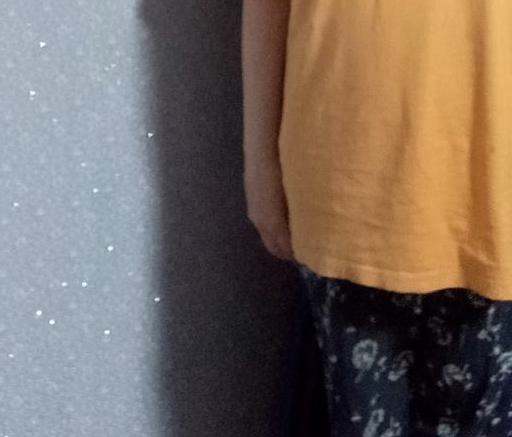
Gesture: no_gesture